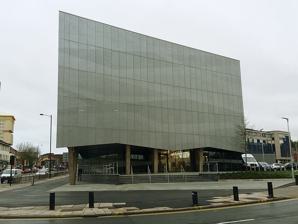
Building: West Yorkshire History Centre
Country: United Kingdom
Year built: 2016
The building in 2016 The West Yorkshire History Centre is an archive in Wakefield , in West Yorkshire , in England. The centre evolved from the West Riding Registry of Deeds, opened on Kirkgate in Wakefield in 1704.  This was the first such registry in England.  In 1932, the records were transferred to a new building on Newstead Road in the city, later becoming the West Yorkshire Archive Service.  It moved to its current building, back on Kirkgate, in 2016, by which time it held more than 10 million records.  It is run by West Yorkshire Joint Services . In addition to the 7 million deeds, the centre holds surviving records of the West Riding of Yorkshire , from 1194 onwards, the National Coal Board collection of records relating to the local area, and the records of Stanley Royd Hospital . The building was designed by Broadway Malyan.  It includes a local history centre on the ground floor, and the archives on the upper floors.  These are surrounded by a metal mesh wrap, which is lit with changing colours in the evenings. References ^ Markham, Leonard (2005). The Wharncliffe Companion to Wakefield & District . Pen & Sword Books. ISBN 9781783408405 . ^ "Rehousing the county's historic archives" . Heritage Fund . ^ "West Yorkshire History Centre - Wakefield Archive Service Opening Times and Information" . West Yorkshire Joint Services . ^ a b "Work begins on new home for the Registry of Deeds" . Heritage Fund . ^ Mei Lan, Sophie (22 August 2023). "Inside West Yorkshire History Centre and Archive: Lord of the Rings and The Hobbit's author's deeds to Anne Lister's diary" . Yorkshire Post . External links Wikimedia Commons has media related to West Yorkshire Archive Service, Wakefield . Official website 53°40′47″N 1°29′30″W / 53.6796°N 1.4916°W / 53.6796; -1.4916